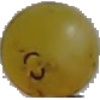
Label: Grape White 3